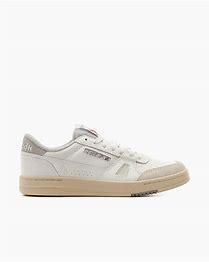
Brand: Reebok
Model: LT Court